Atanasio de Urioste Velasco

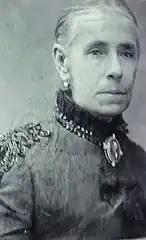
Doña Clotilde de Velasco, his mother. She had several important connections in Bolivia that helped her son's career flourish.

Urioste's political career began in 1884 when he joined Eliodoro Camacho's Liberal Party. That same year, Gregorio Pacheco had been elected President of Bolivia and, although conservative in nature, would become a mentor to Urioste. Regardless of his radical liberal ideas, Urioste became a close ally and business partner of Pacheco and future president Aniceto Arce. Urioste distinguished himself serving in the Chamber of Deputies. He played a crucial role in expanding and creating electrical grids for several cities in Bolivia, mainly in Sucre. He would become the owner of the first telecommunications and electrical company in Sucre.